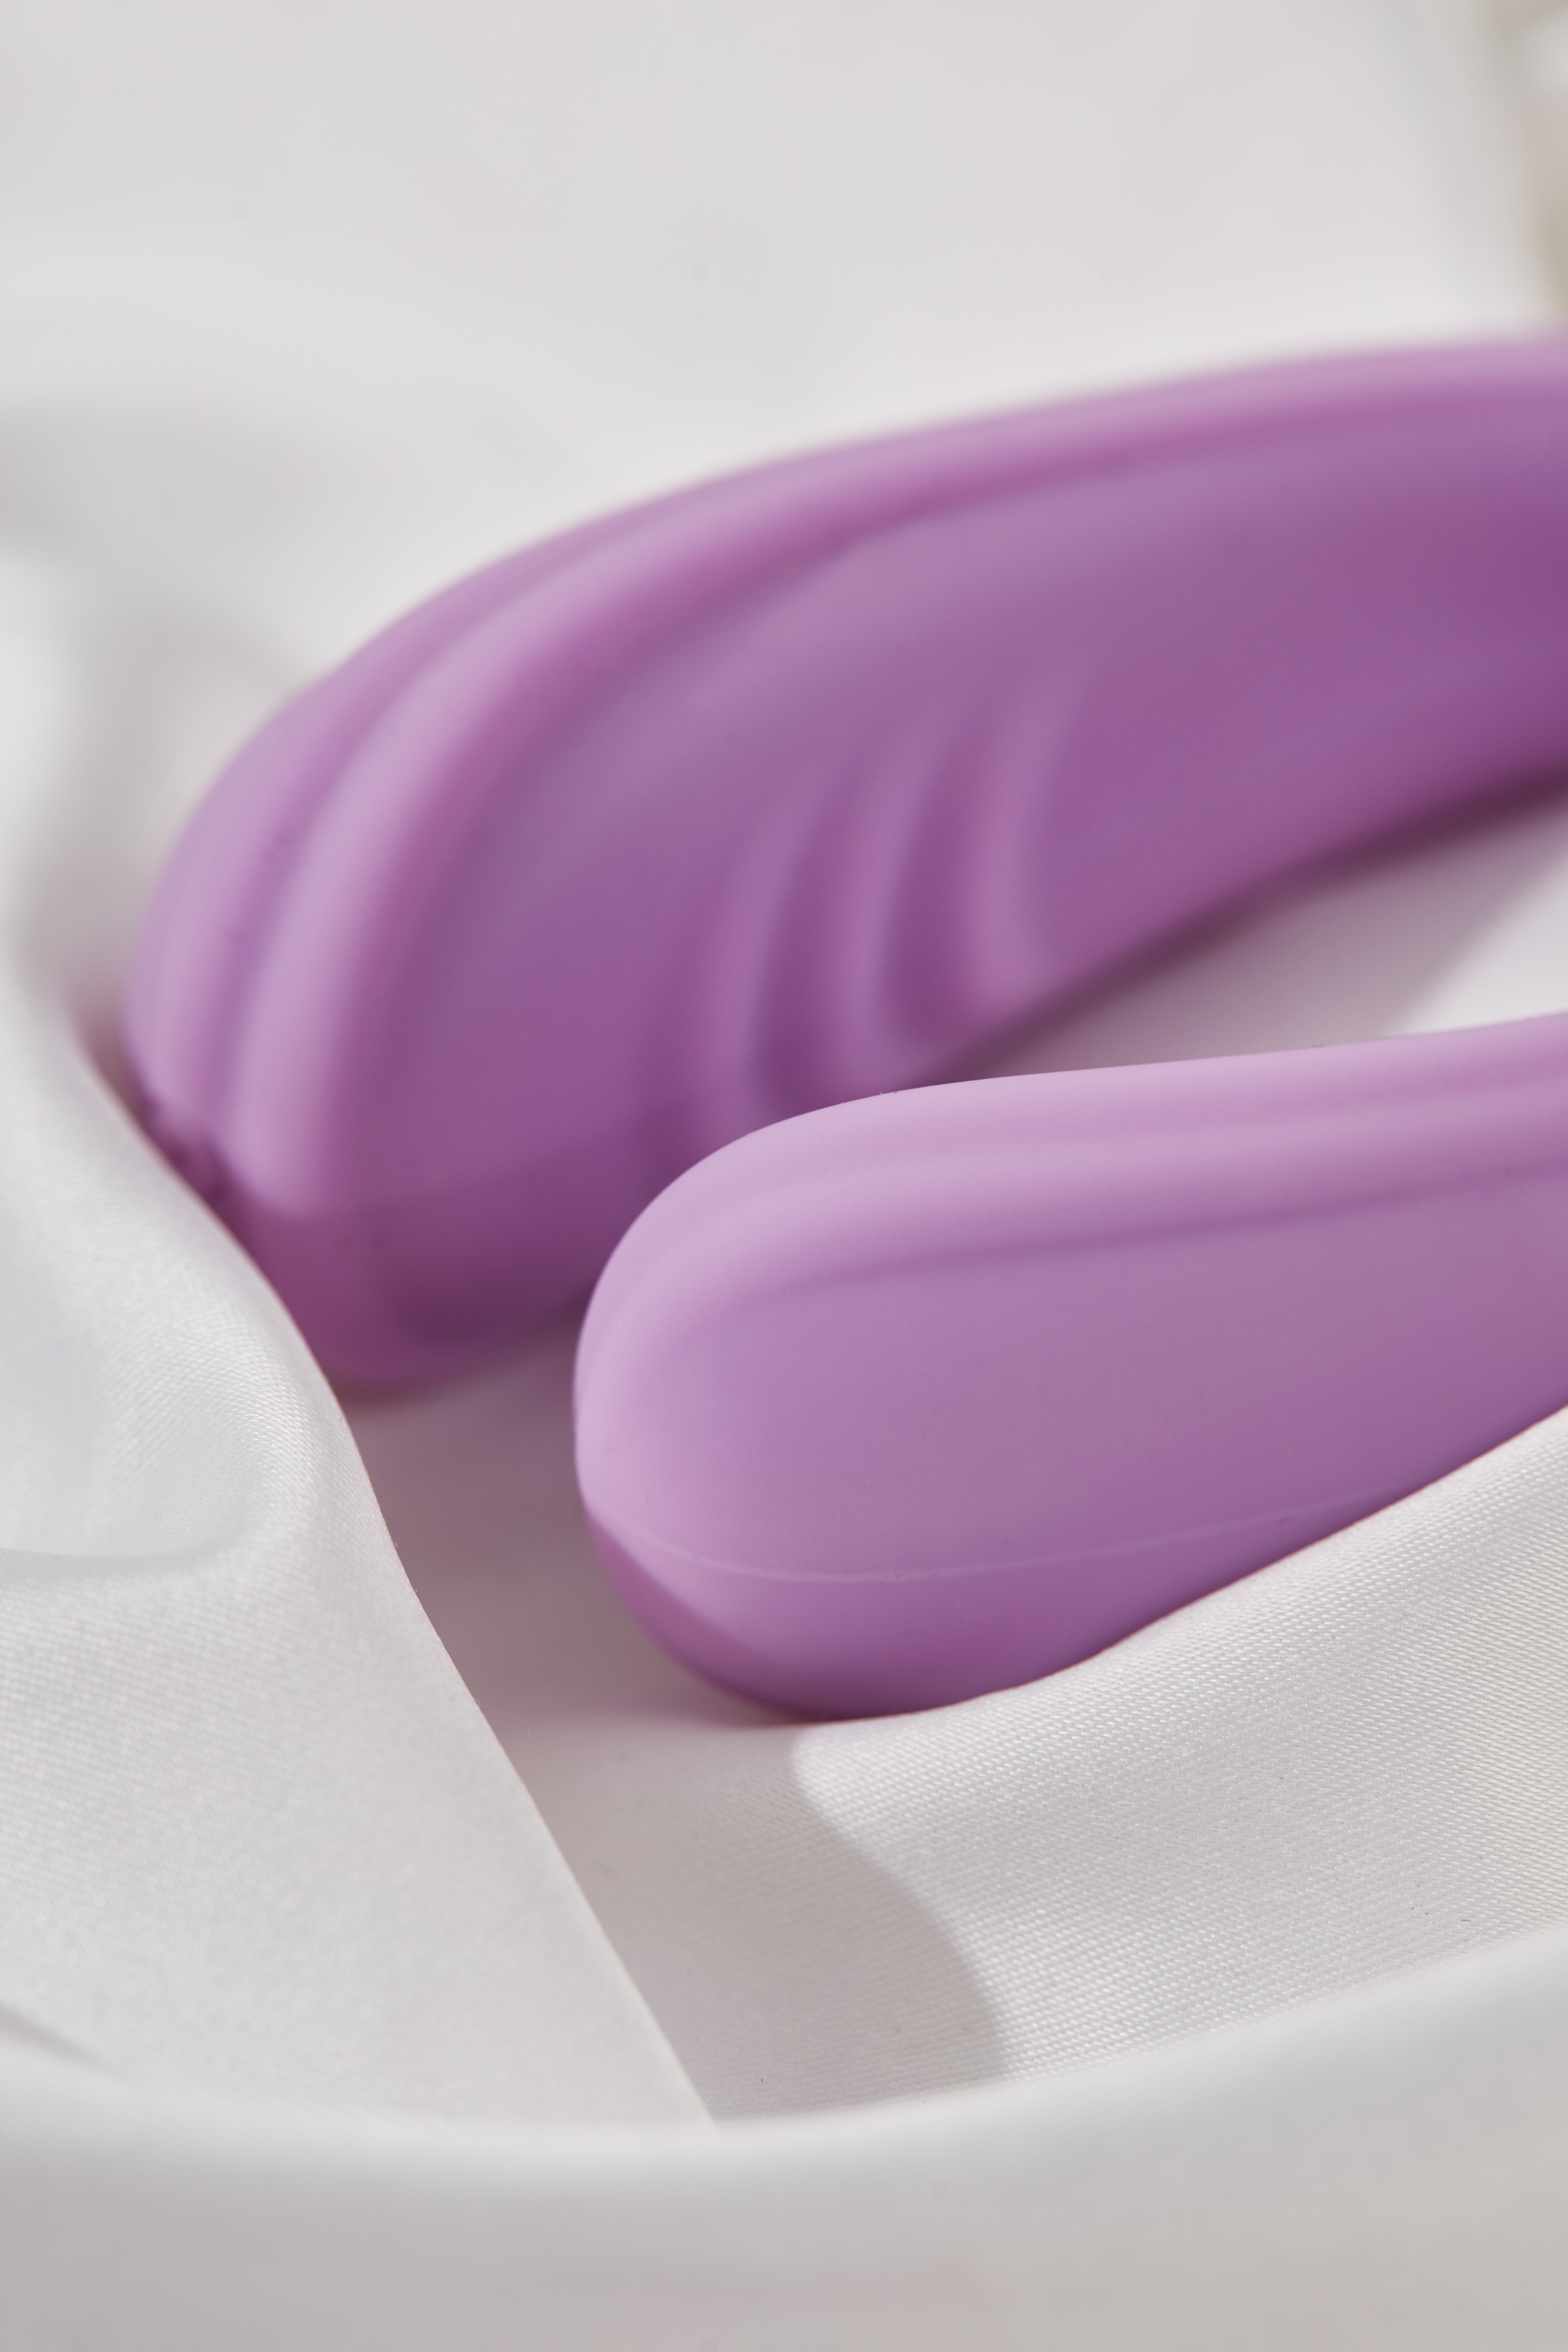
vibrator, purple, comfort, automotive design, violet, magenta, circle, petal, cleanliness, pattern, font, electric blue, macro photography, carmine, plastic, gloss, service